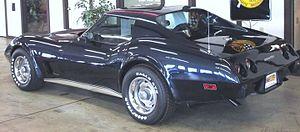
La Chevrolet Corvette (C3) est une voiture de sport produite de 1967 à 1982 par Chevrolet pour les années modèles 1968 à 1982. Les moteurs et les composants du châssis provenaient principalement de la génération précédente, mais la carrosserie et l'intérieur étaient nouveaux. Elle a établi de nouveaux records de vente avec 53 807 produits pour l'année modèle 1979. La C3 est la troisième génération de la Chevrolet Corvette et elle porte pour la deuxième fois le nom Stingray, mais uniquement pour les années modèles 1969-1976, et en un seul mot, par opposition à Sting Ray utilisé pour la génération C2 de 1963-1967. Ce nom disparaîtra ensuite jusqu'en 2014, date à laquelle il sera repris pour la sortie de la Chevrolet C7.